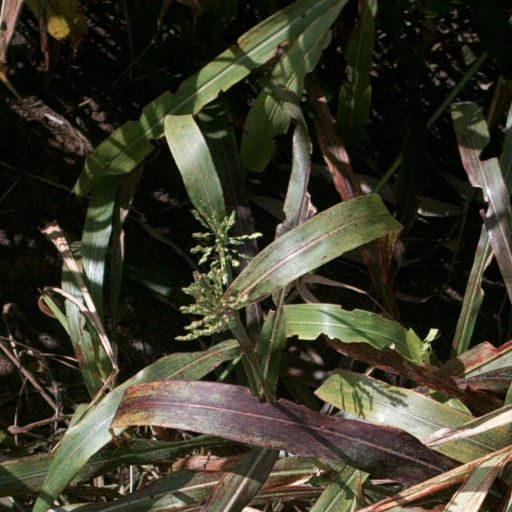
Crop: sorghum